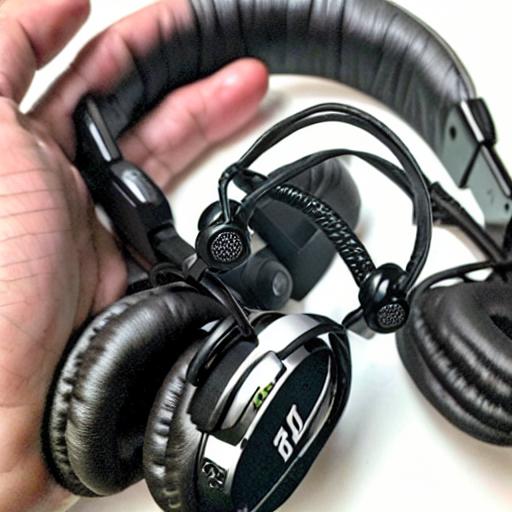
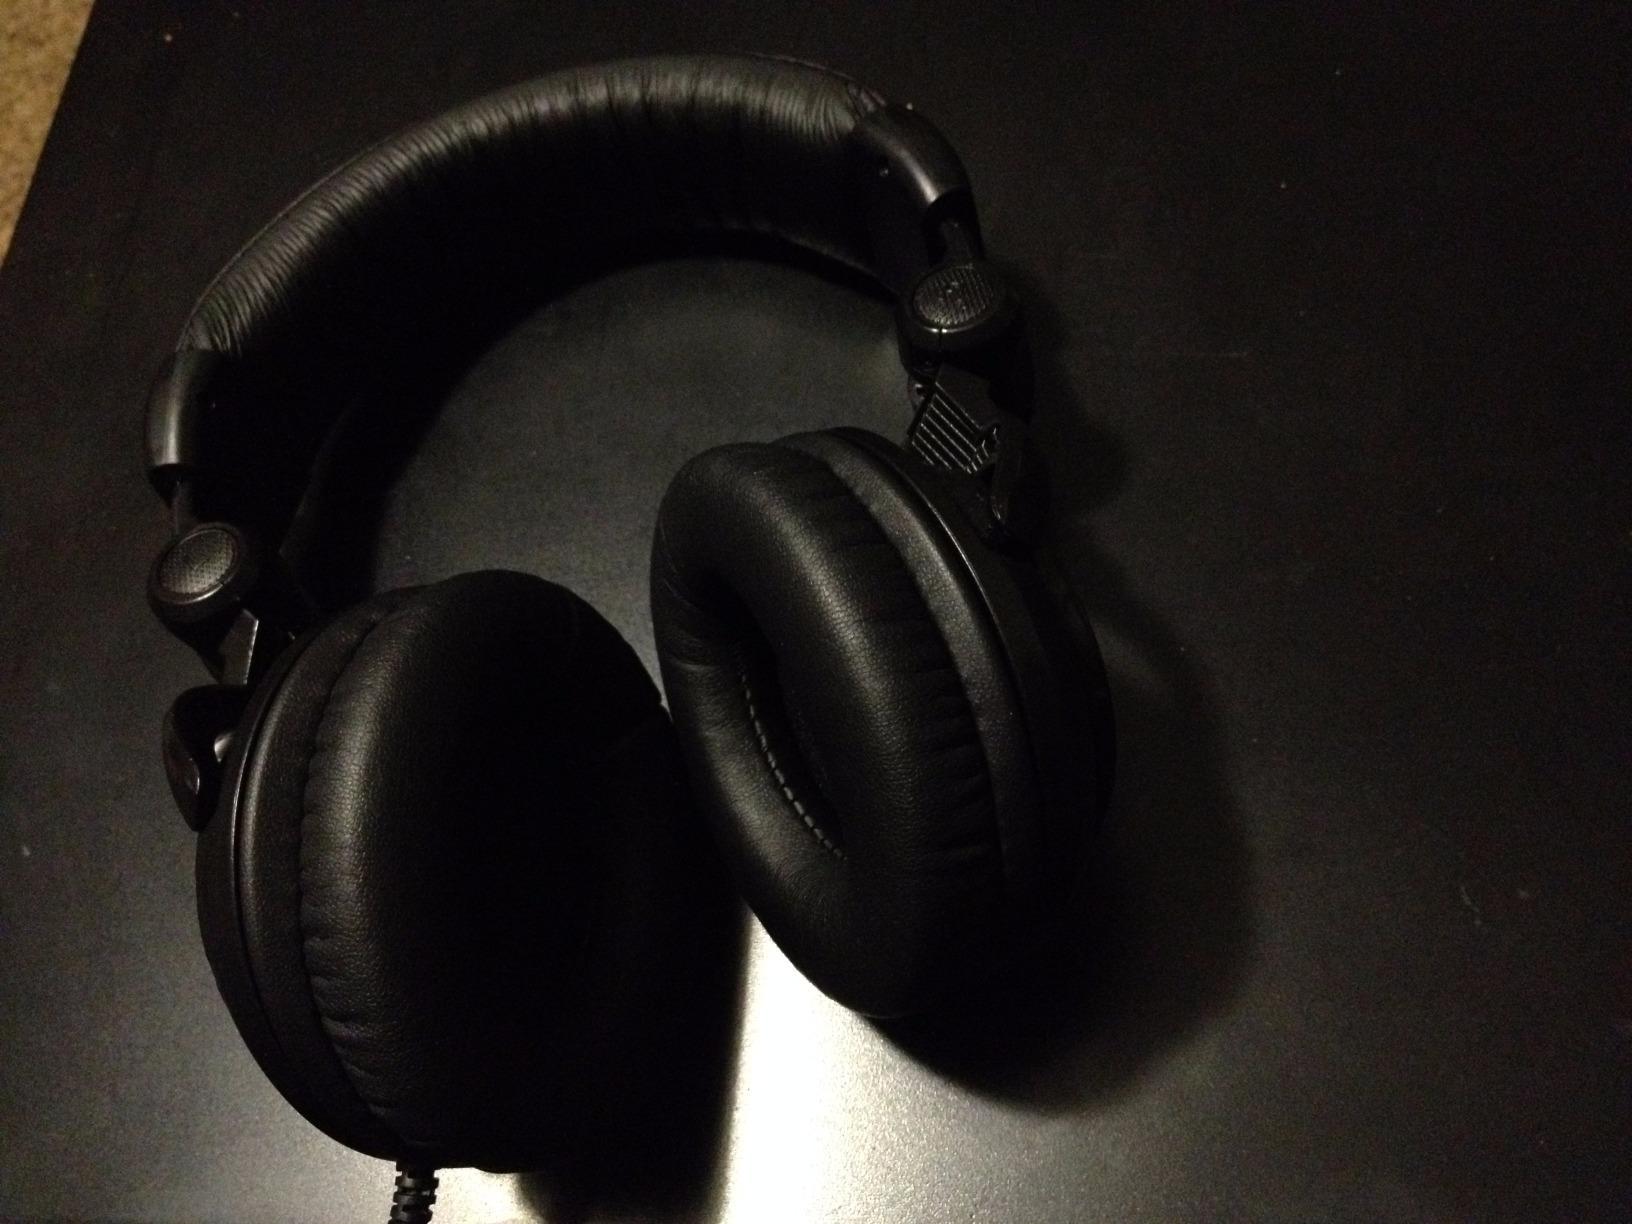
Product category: headphones
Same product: no